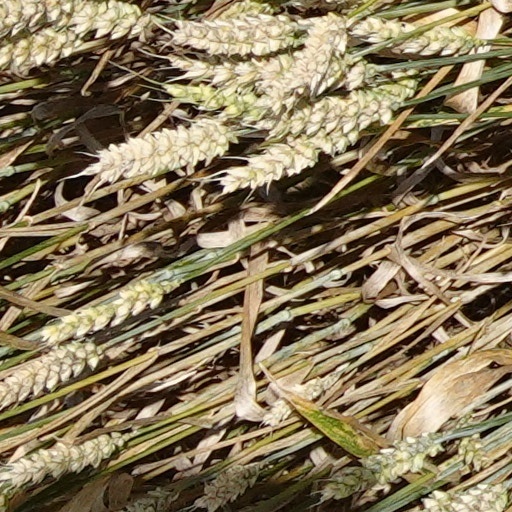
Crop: wheat